Tenrikyo Doyusha

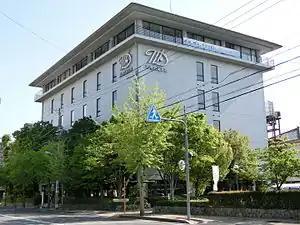
Tenrikyo Doyusha main office

Tenrikyo Doyusha (天理教道友社 "Tenrikyō Dōyūsha") is the official publisher of Tenrikyo Church Headquarters, disseminating news, information, and doctrinal materials related to Tenrikyo. It is located in Tenri, Nara Prefecture, Japan, within a few hundred meters of Tenri Station.